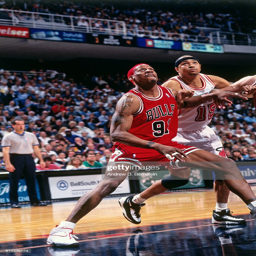
# 91 of the boxes out against sports team .